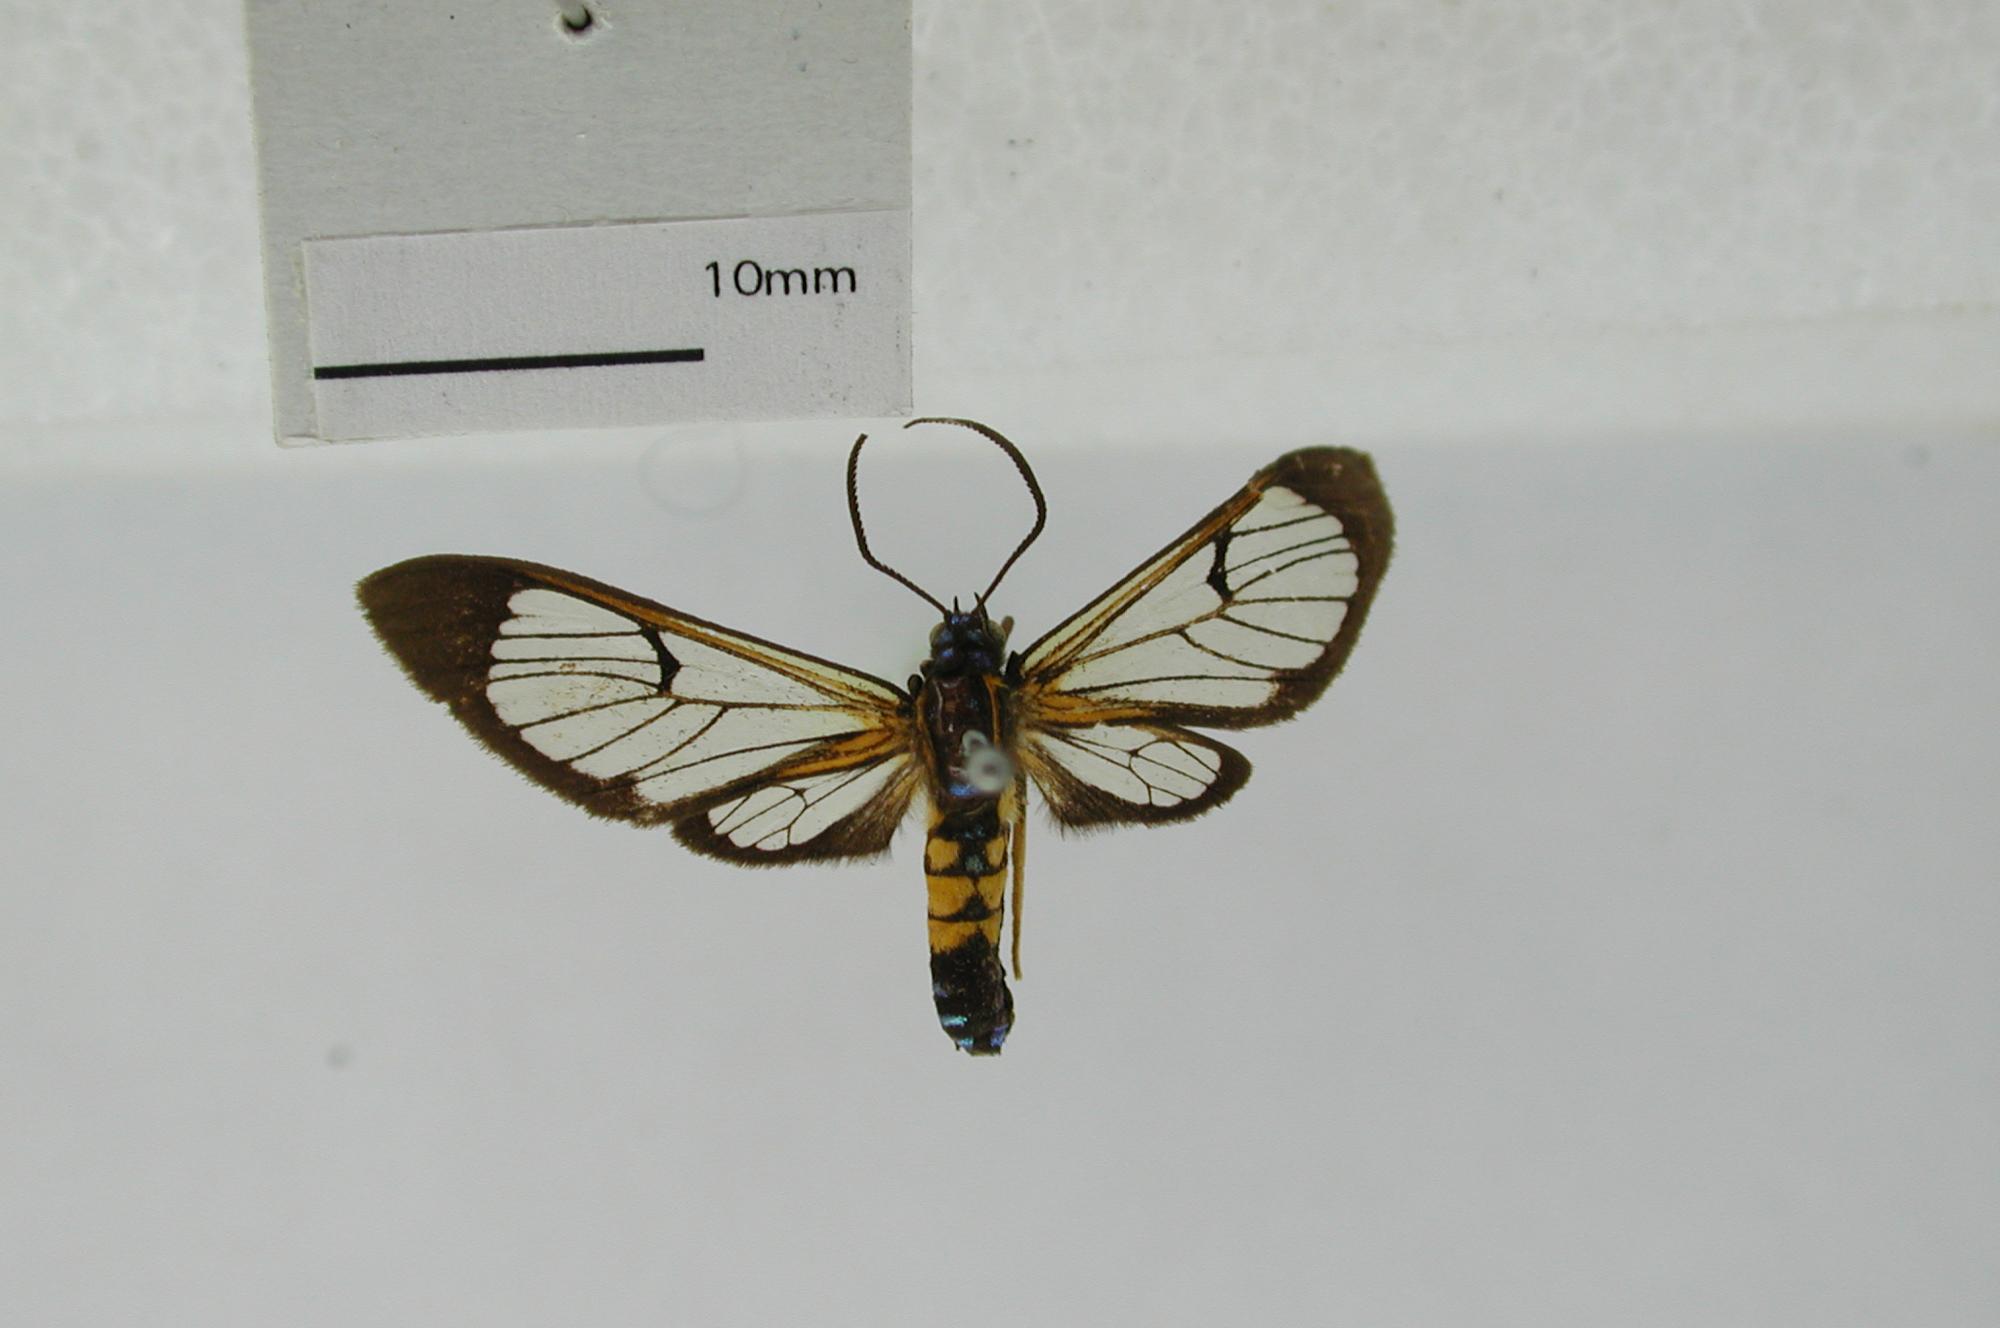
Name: Cosmosoma cermena
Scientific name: Cosmosoma cermena Dognin, 1899
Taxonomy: Animalia, Arthropoda, Insecta, Lepidoptera, Arctiidae
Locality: Loja, Ecuador
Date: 1893